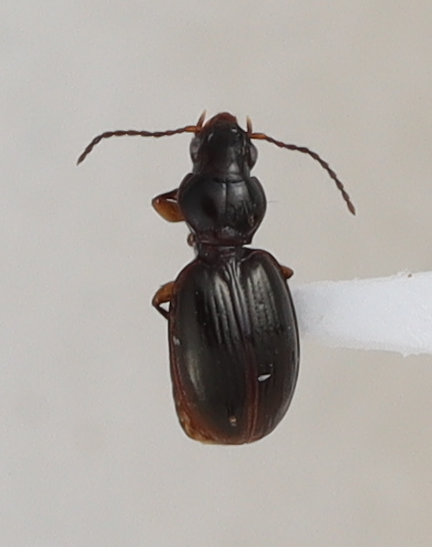
Scientific name: Mecyclothorax konanus
Plot: 14
Trap: E
Collected: 20220629